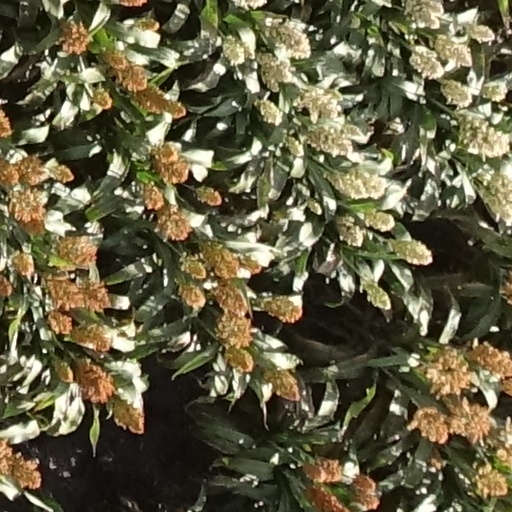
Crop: sorghum